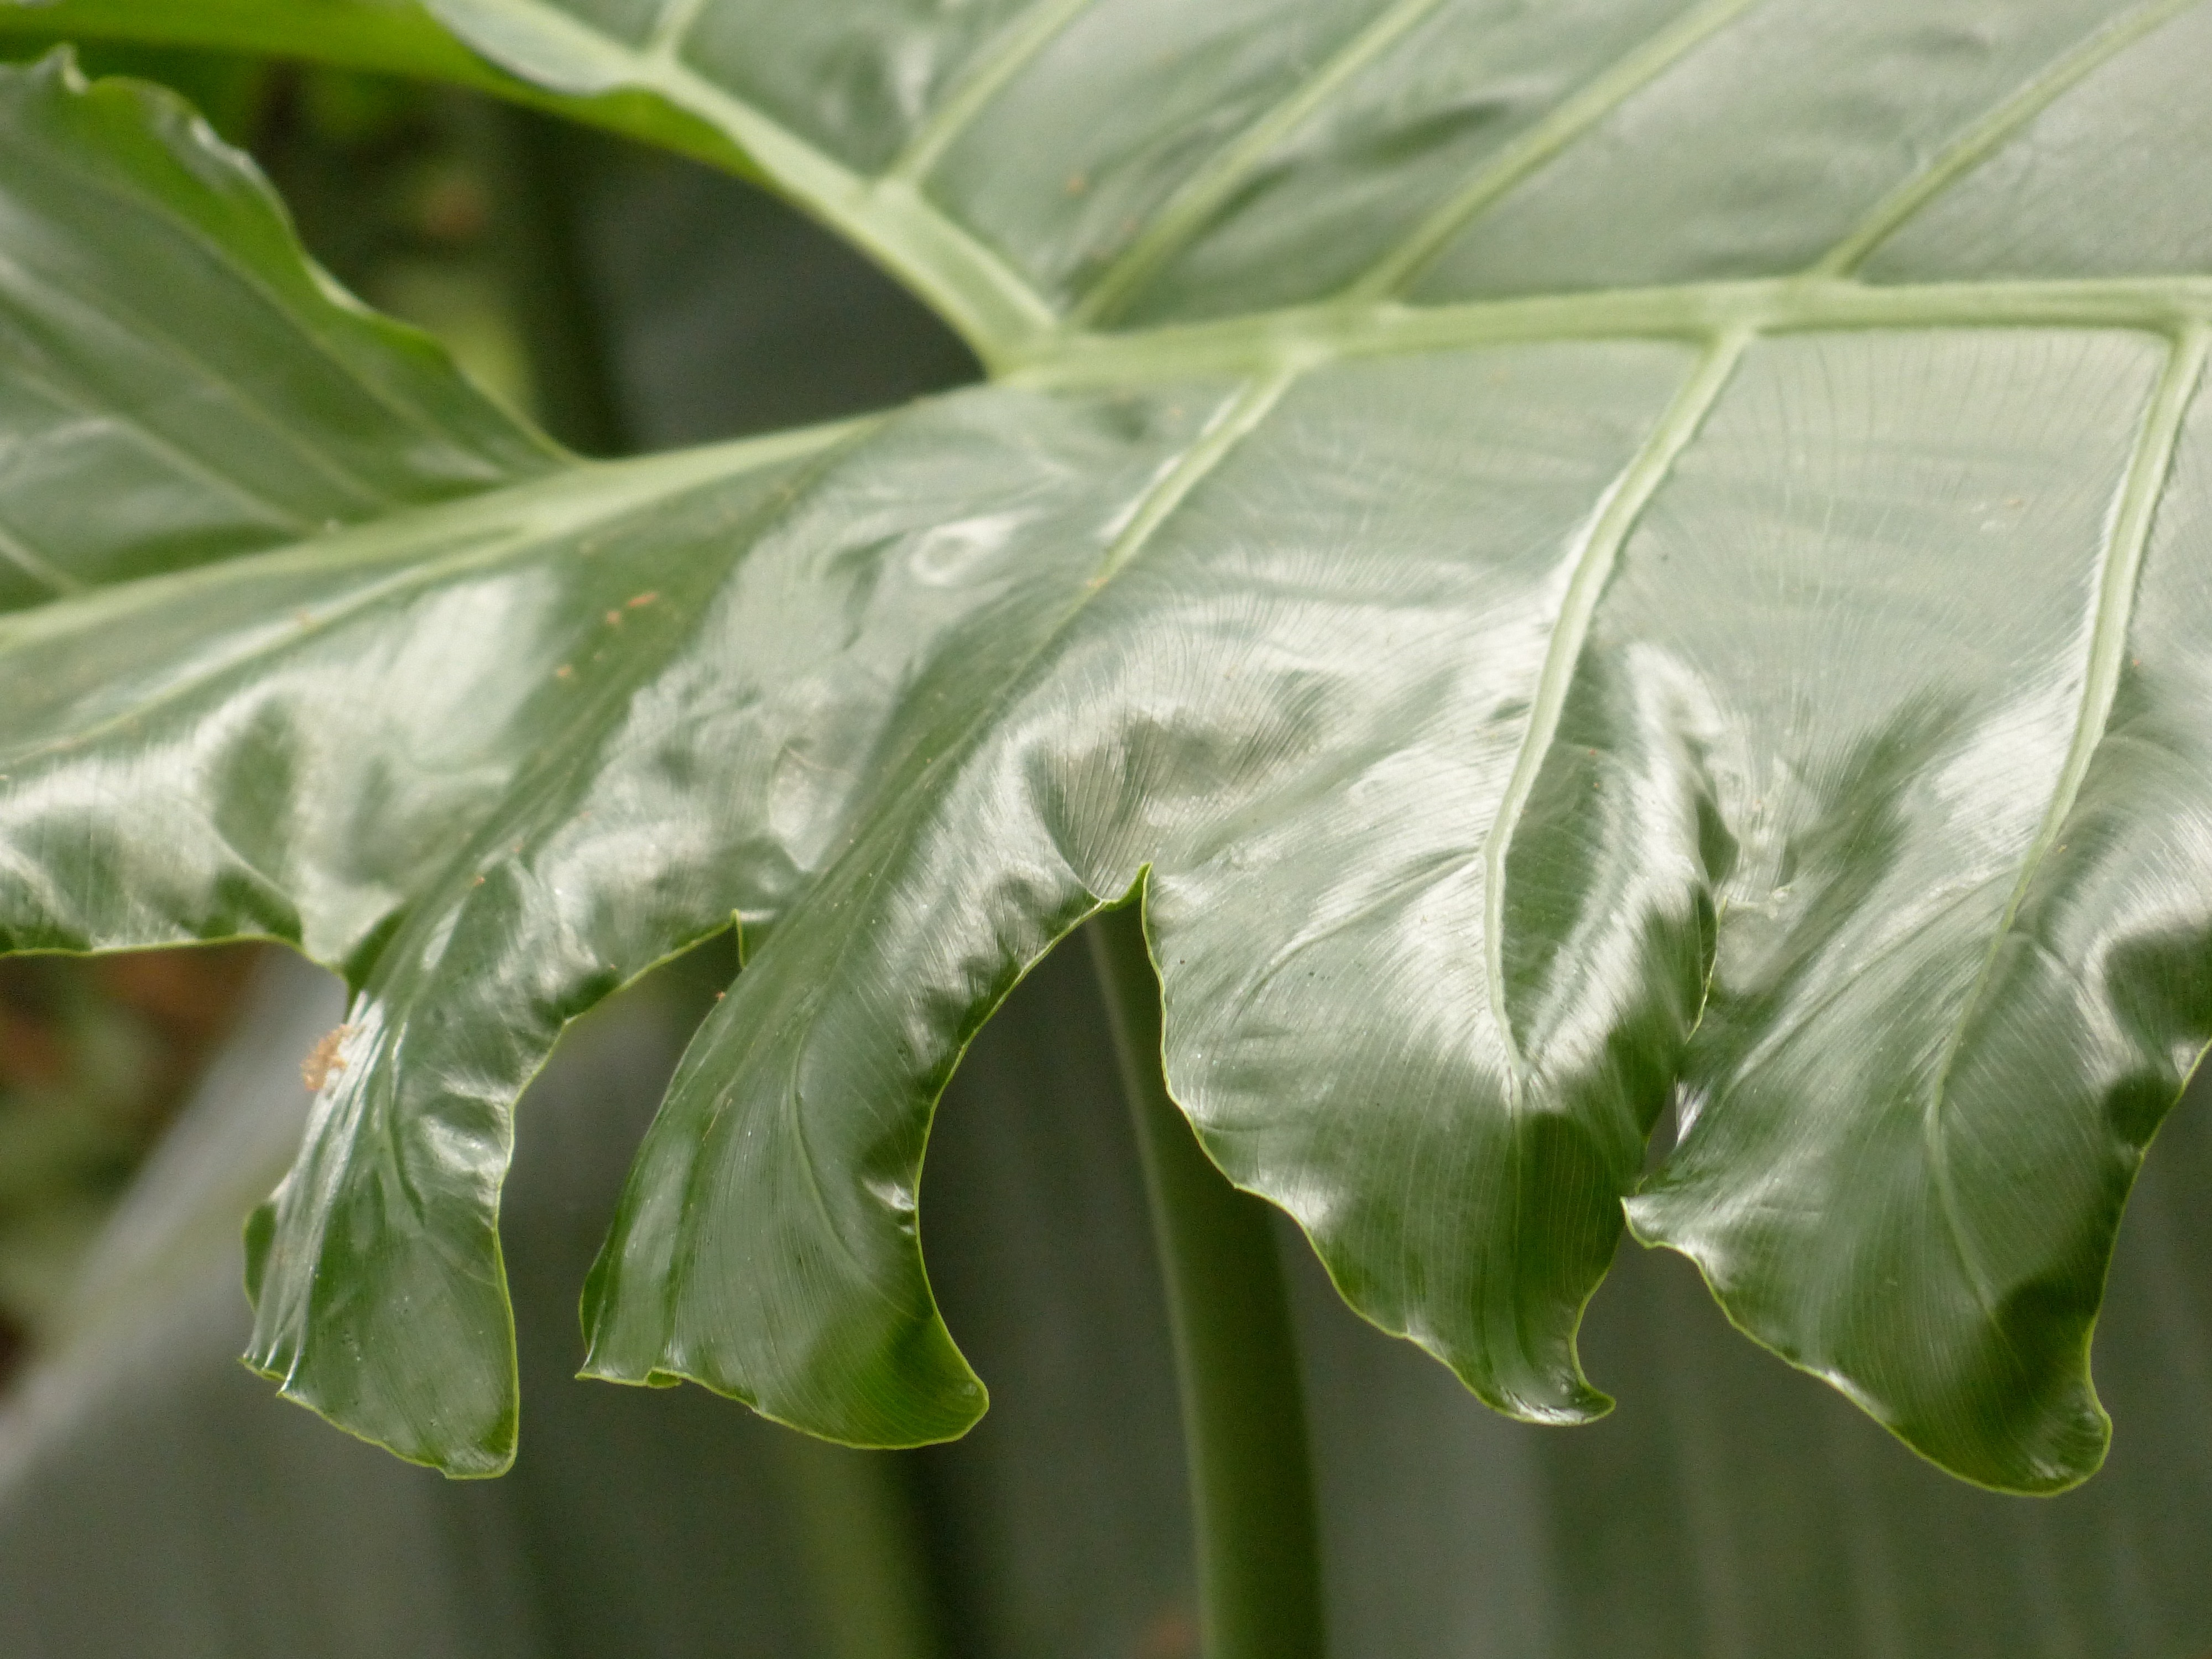
tree, grass, plant, leaf, flower, green, produce, tropical, botany, flora, close up, large, exotic, shiny, araceae, philodendron, arum, macro photography, flowering plant, oblong, leathery, aronstabgewaechs, grass family, plant stem, land plant, tree friend, tree philodendron, aroideae, philodendron bipinnatifidum, leaflet gap